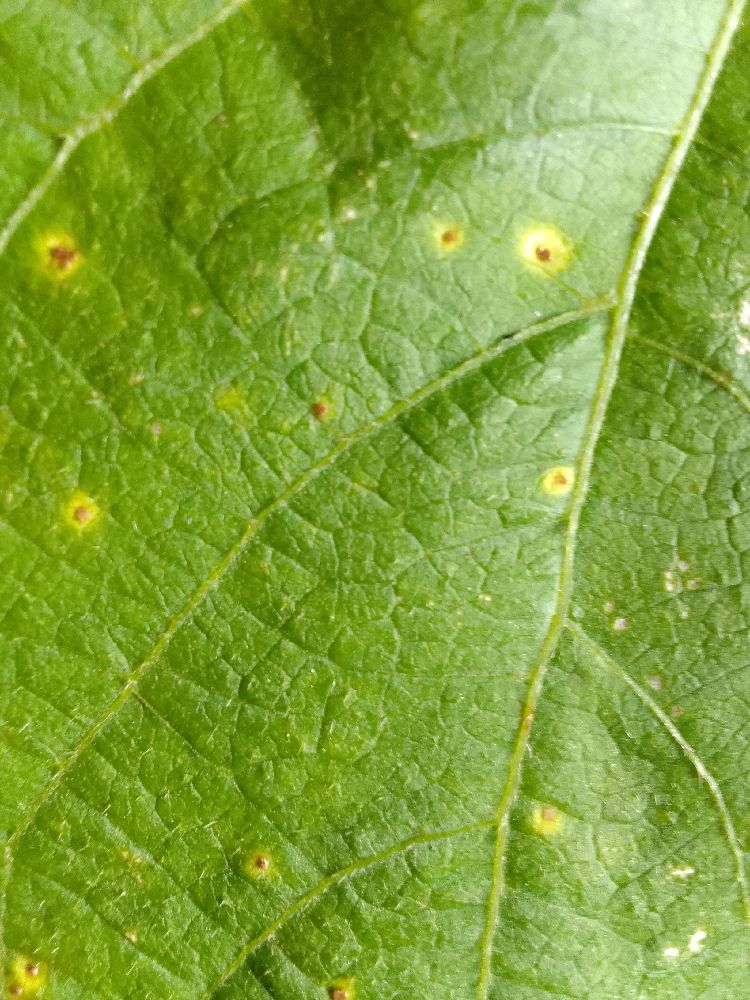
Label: rust